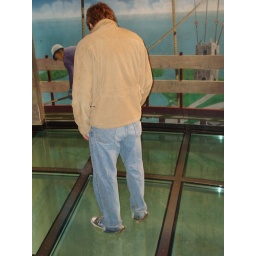
Me on the see through floor at the CN tower in Toronto